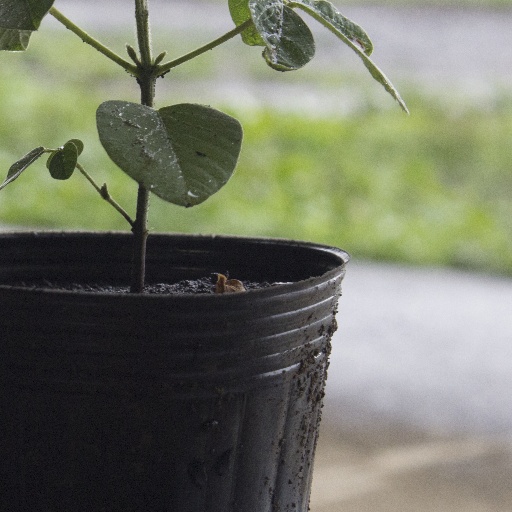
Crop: soybean